Robert Vaughn

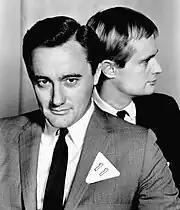
Vaughn as Napoleon Solo with David McCallum as Illya Kuryakin

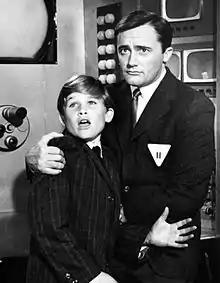
Vaughn with Kurt Russell in a 1964 episode of "The Man from U.N.C.L.E."

From 1964 to 1968, Vaughn played Solo with Scottish co-star David McCallum playing his fellow agent, Illya Kuryakin. This production spawned a spinoff show, large amounts of merchandising, overseas theatrical movies of re-edited episodes, and a sequel, "Return of the Man from U.N.C.L.E.".